Leefe Robinson

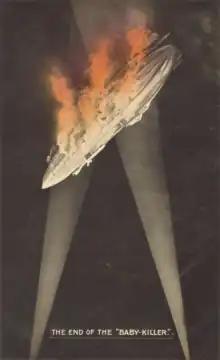
British propaganda postcard, "The End of the 'Baby-Killer'", depicting the demise of Schütte-Lanz "SL 11" over Cuffley, shot down by Lieutenant Leefe Robinson on 3 September 1916

The propaganda value of this success was enormous to the British Government, as it indicated that the German airship threat could be countered.